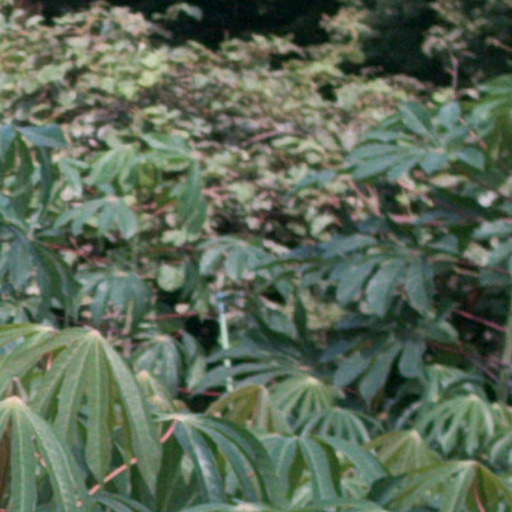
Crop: cassava